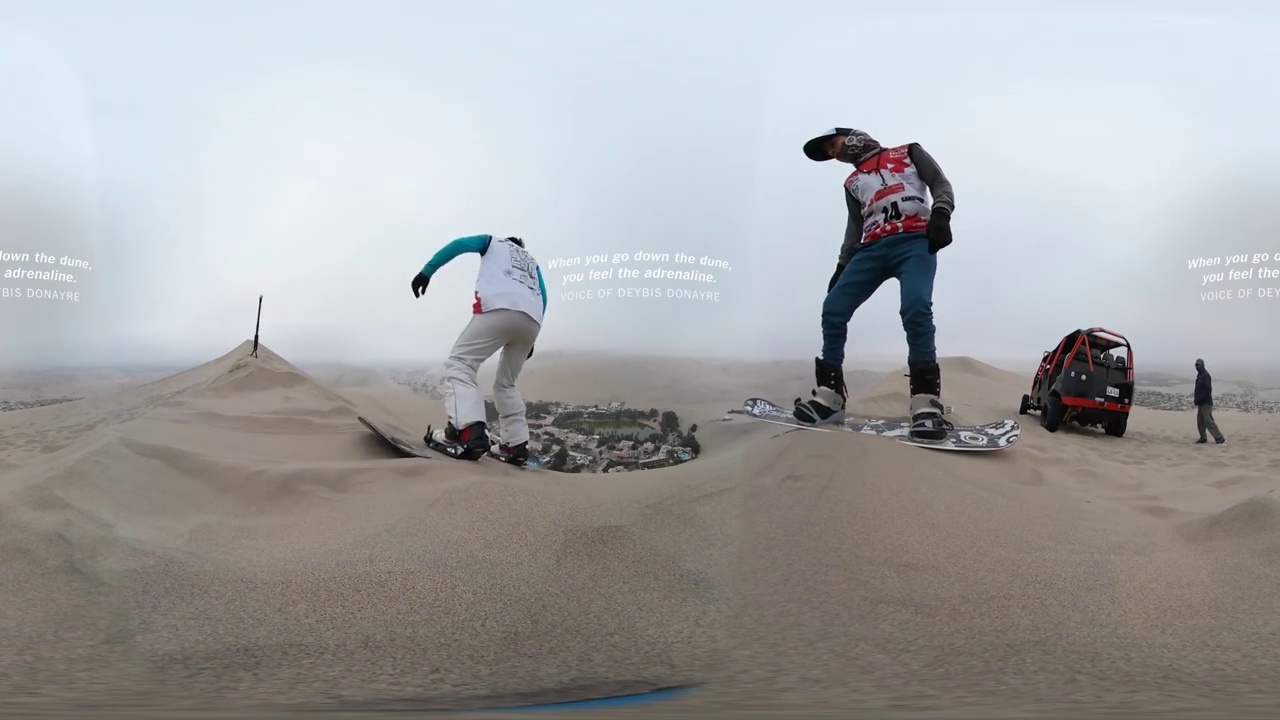
Referred object: the person standing next to the red vehicle

Referred object: turn slightly right to face the standing snowboarder

Referred object: the snowboarder opposite the red buggy